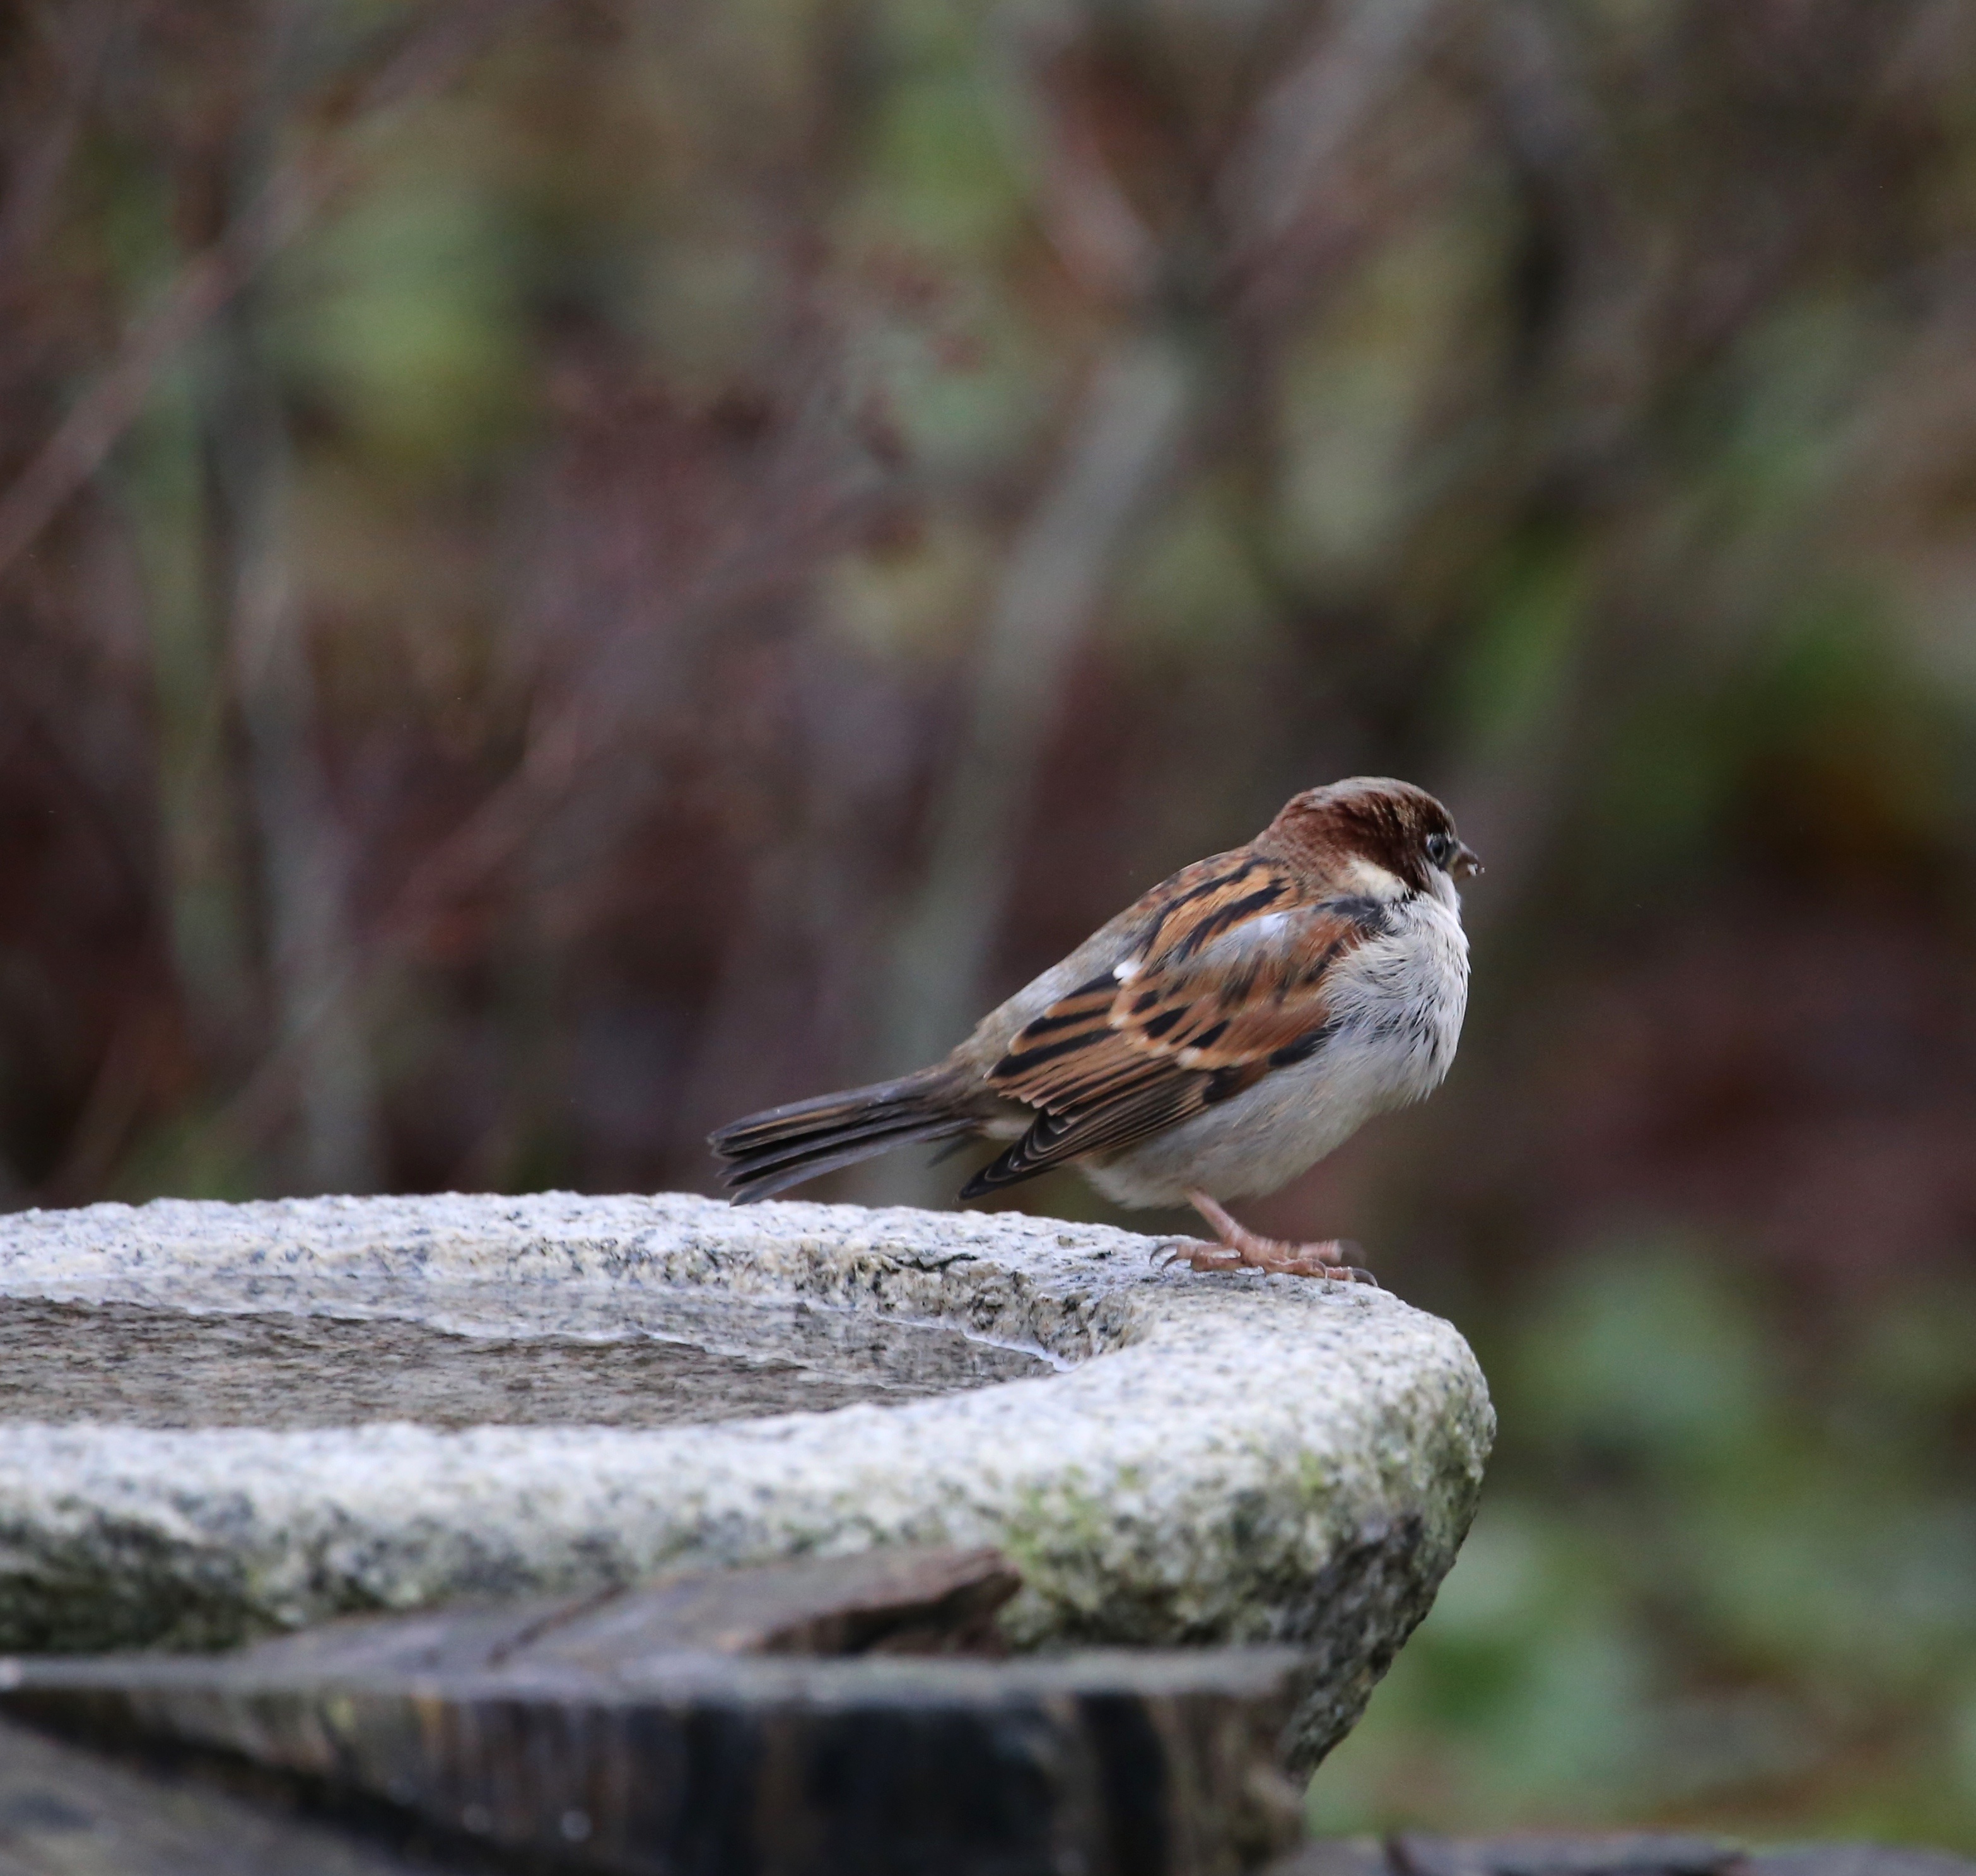
nature, branch, bird, wildlife, beak, fauna, plumage, vertebrate, sparrow, finch, brambling, birdbath, passer domesticus, house sparrow, old world flycatcher, perching bird, emberizidae